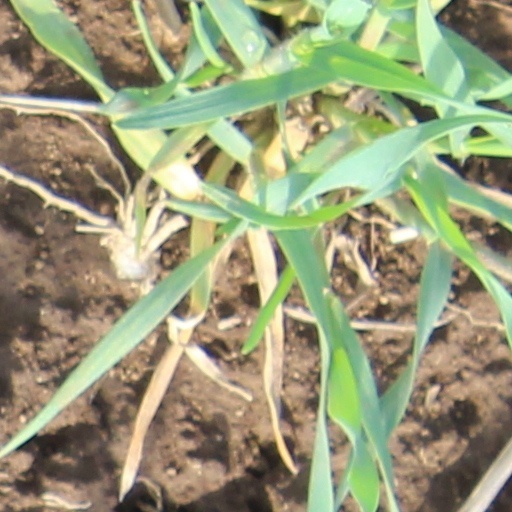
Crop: wheat